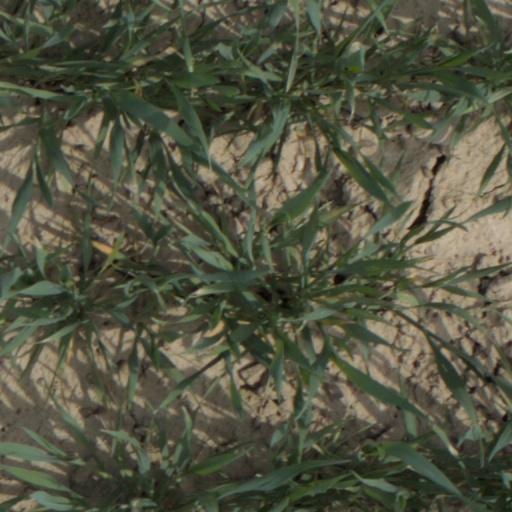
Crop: wheat